Tommy Kono

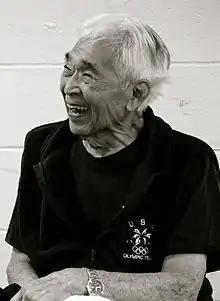
Kono in 2015

Tamio "Tommy" Kono (June 27, 1930 – April 24, 2016) was an American weightlifter of Japanese descent. A two-time Olympic gold medalist, Kono set world records in four different weight classes: lightweight (149 pounds or 67.5 kilograms), middleweight (165 lb or 75 kg), light-heavyweight (182 lb or 82.5 kg) and middle-heavyweight (198 lb or 90 kg).